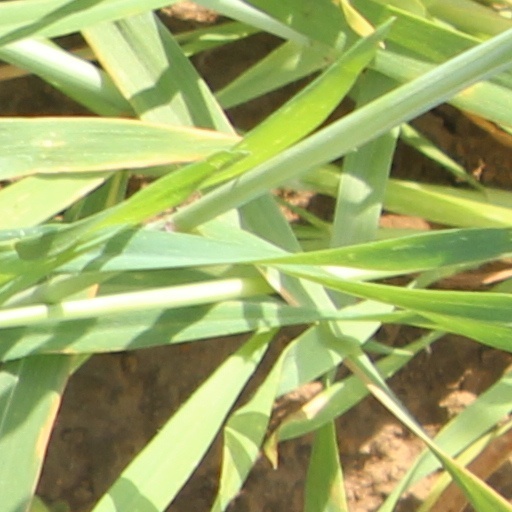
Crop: wheat